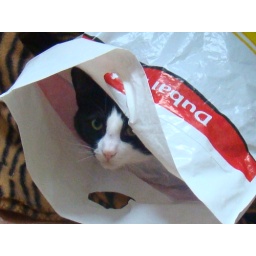
cat in a bag